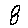
Label: 8